Edinburgh Castle

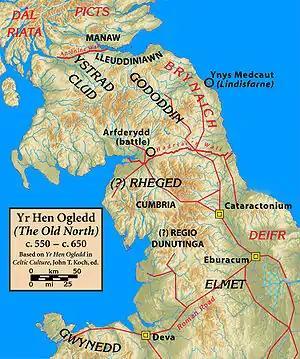
Map of northern Britain showing the Gododdin and other tribes c.600 AD

The castle does not re-appear in contemporary historical records from the time of Ptolemy until around AD 600. Then, in the epic Welsh poem "Y Gododdin" there is a reference to Din Eidyn, "the stronghold of Eidyn". This has been generally assumed to refer to the Castle Rock. The poem tells of the Gododdin King Mynyddog Mwynfawr, and his band of warriors, who, after a year of feasting in their fortress, set out to do battle with the Angles at "Catreath" (possibly Catterick) in Yorkshire. Despite performing glorious deeds of valour and bravery, the poem relates that the Gododdin were massacred.